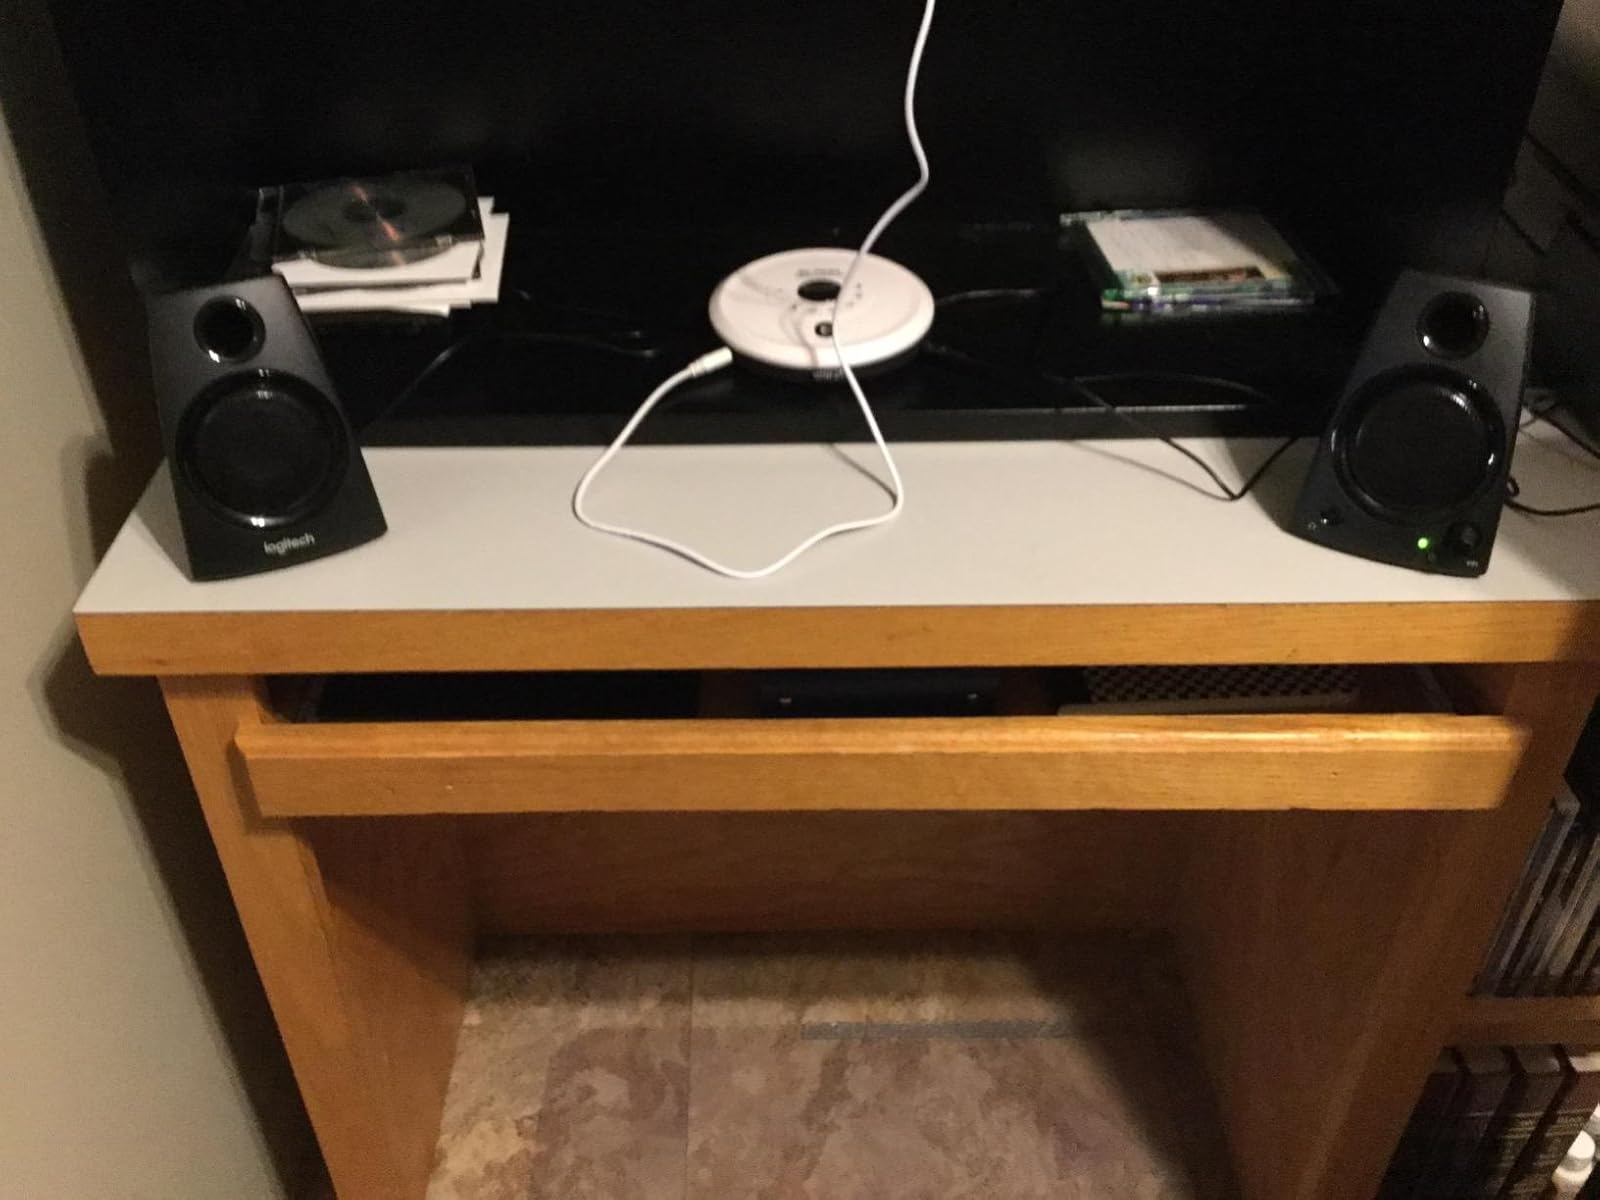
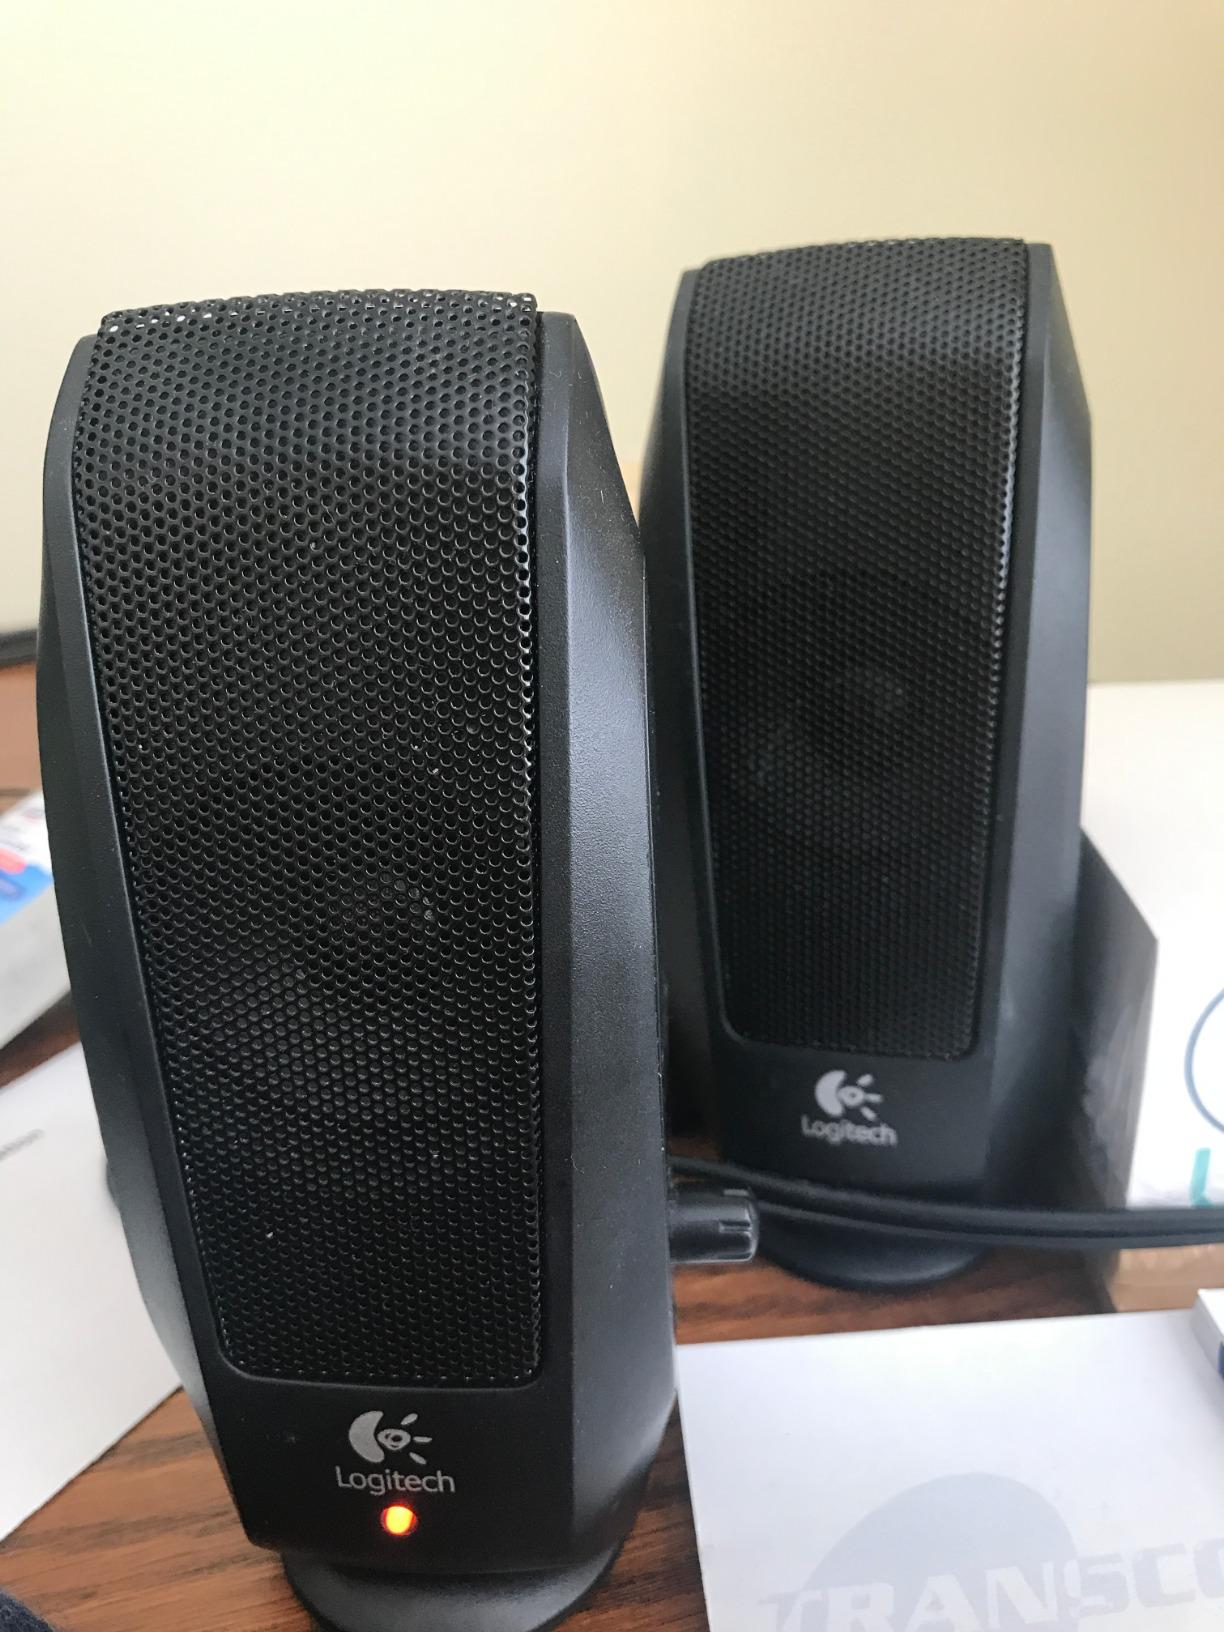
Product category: speaker
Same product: no